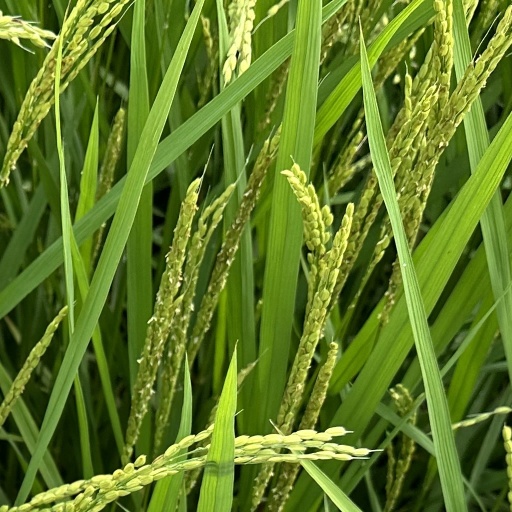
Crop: rice